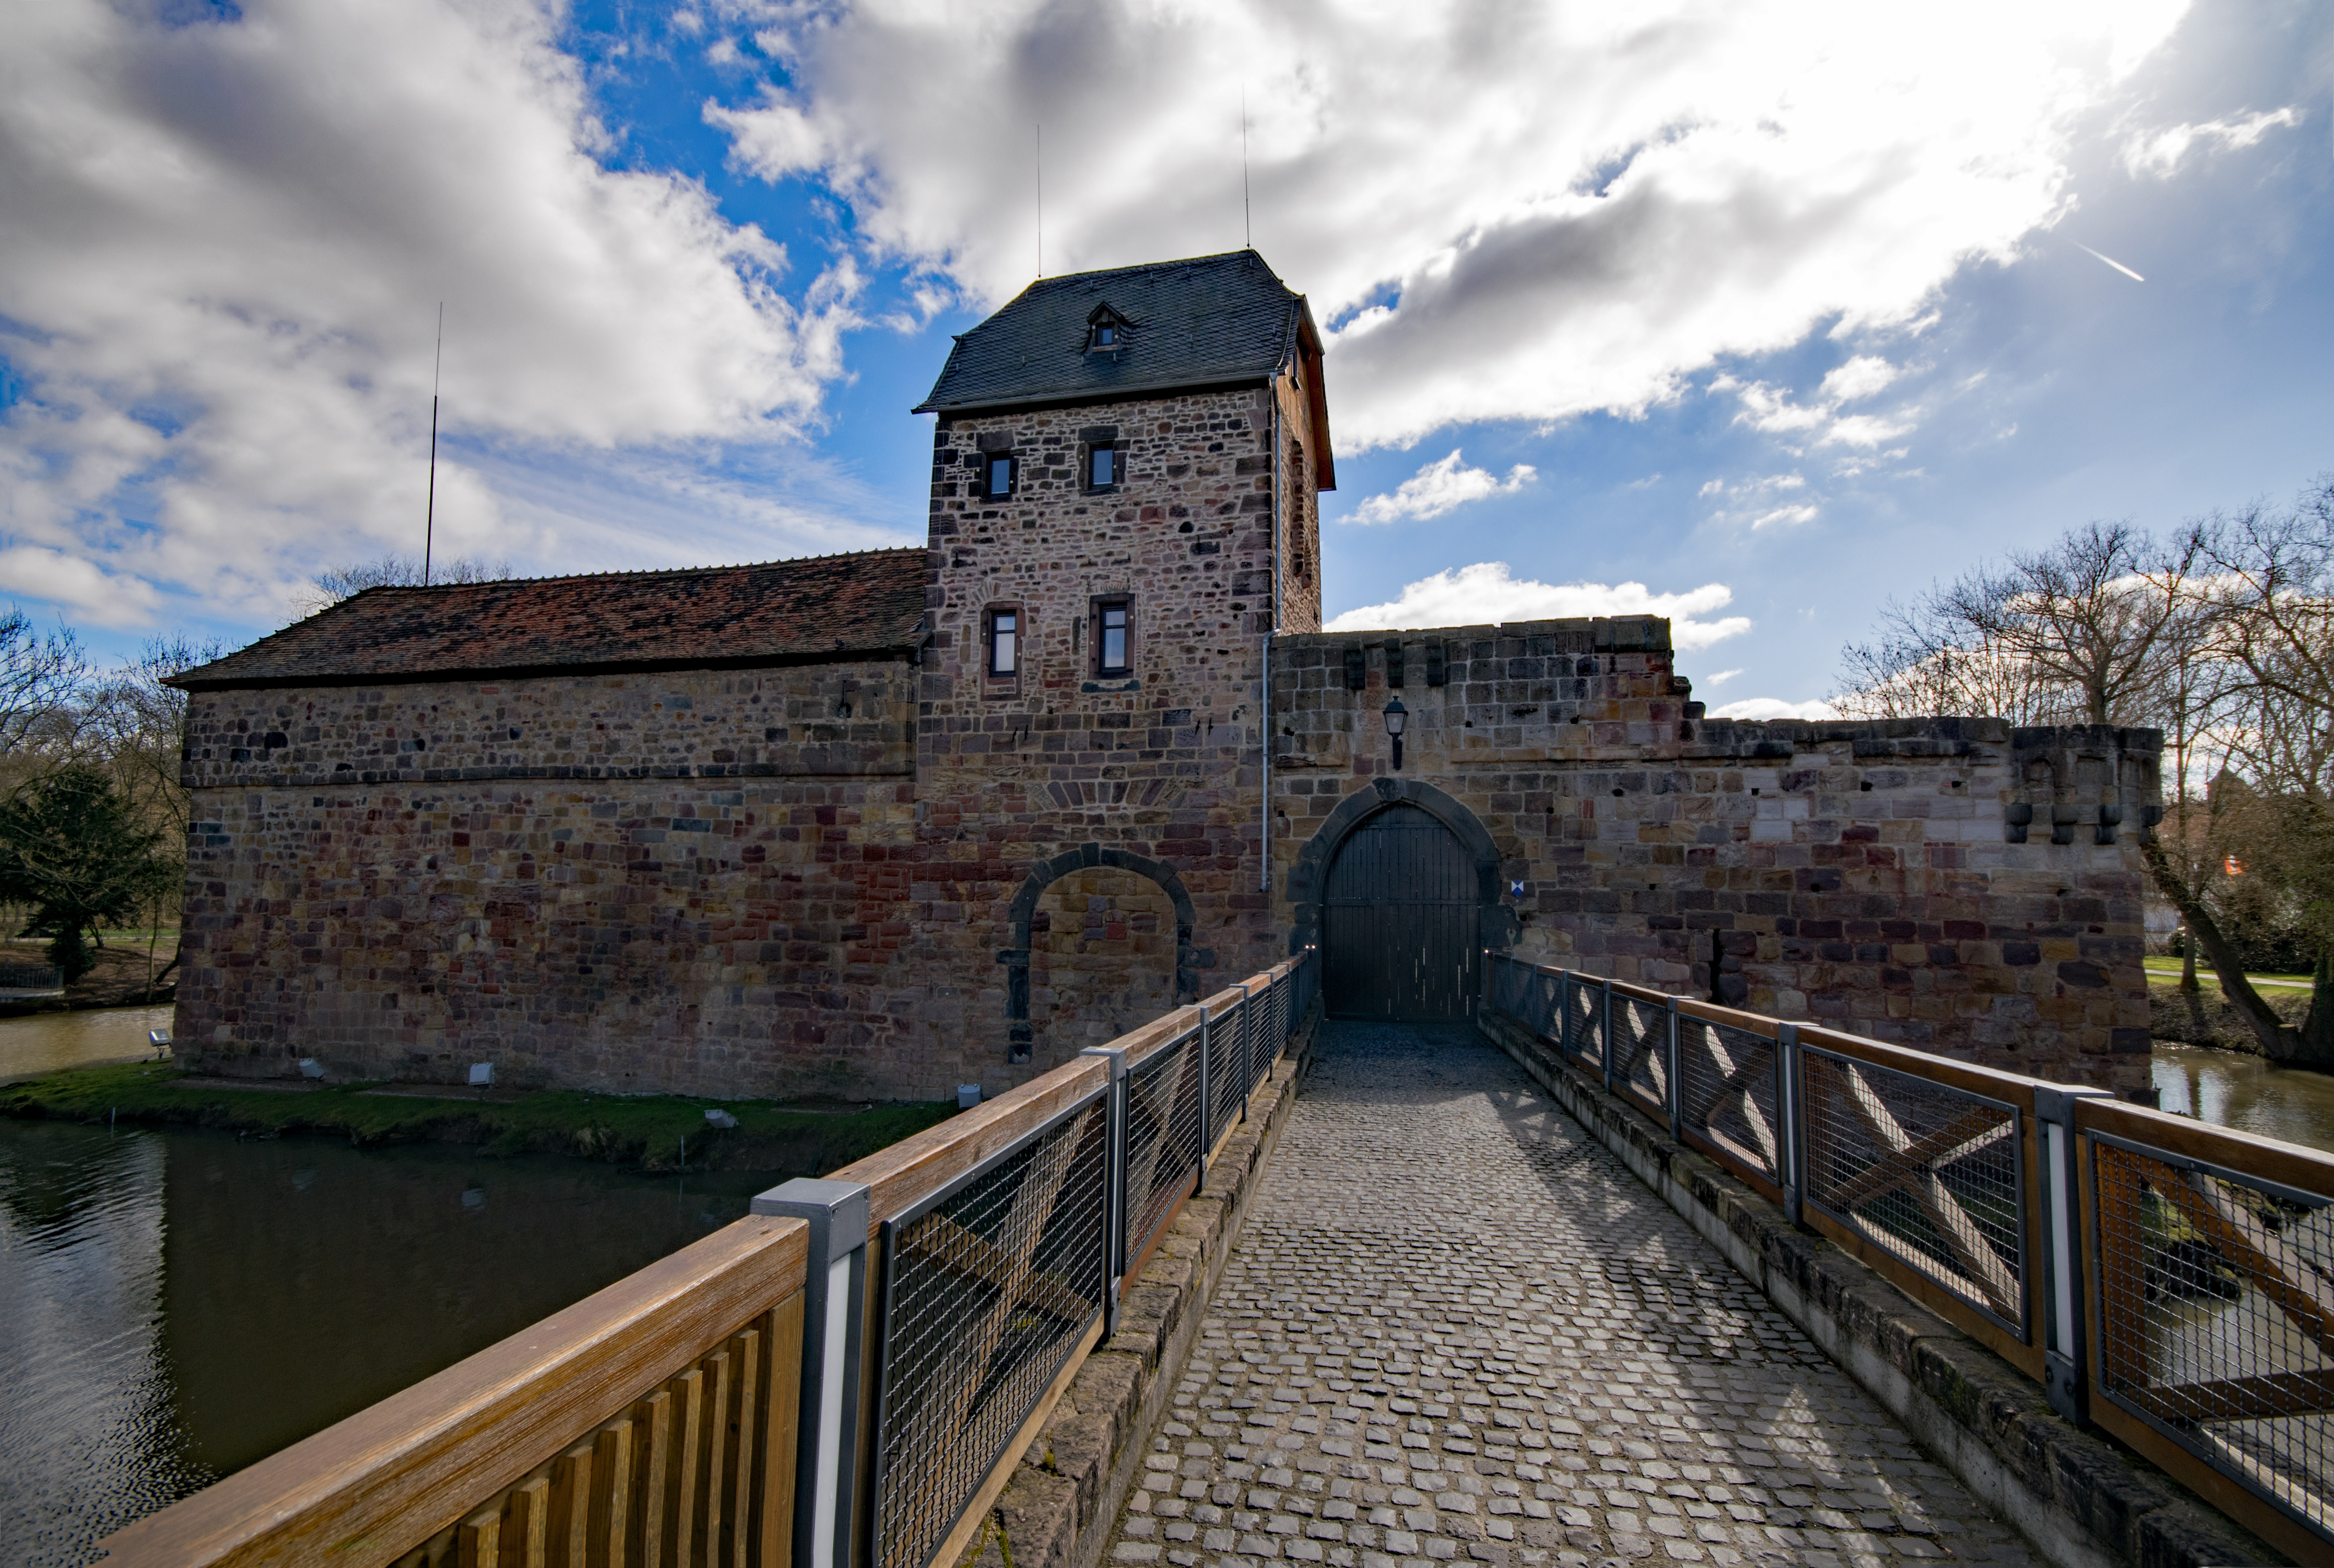
bridge, building, chateau, castle, ruin, waterway, places of interest, germany, estate, hesse, moat, wasserburg, burgruine, bad vilbel, vilbel